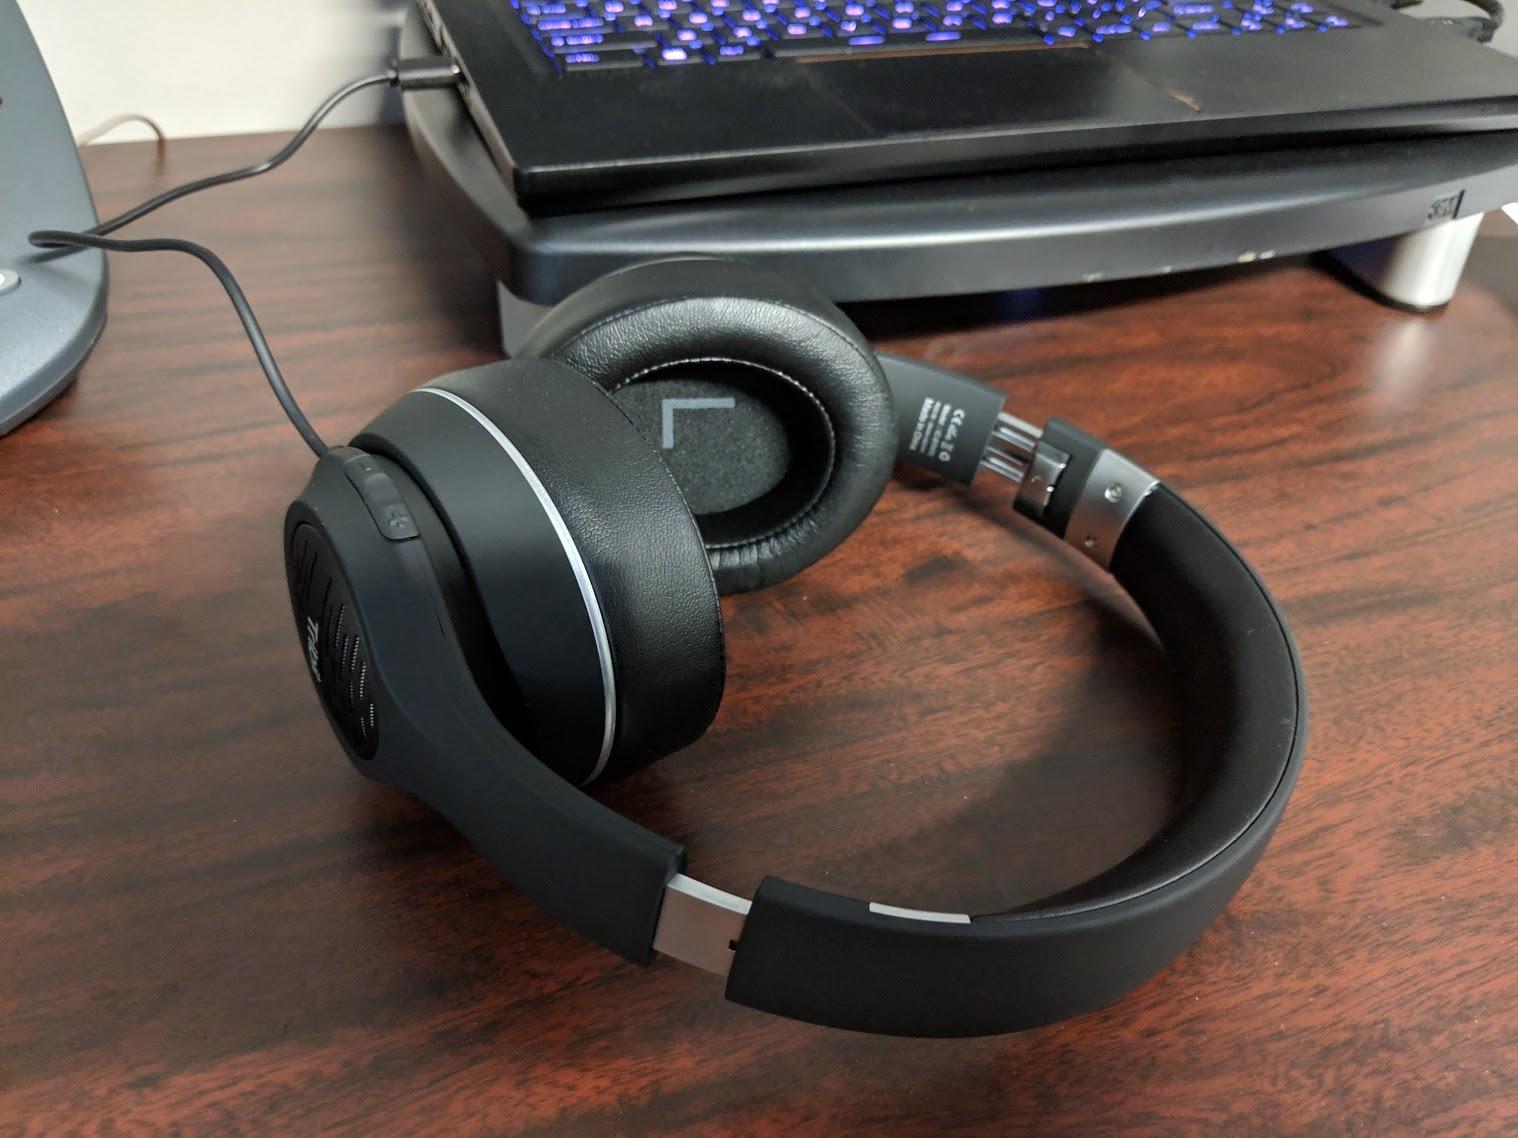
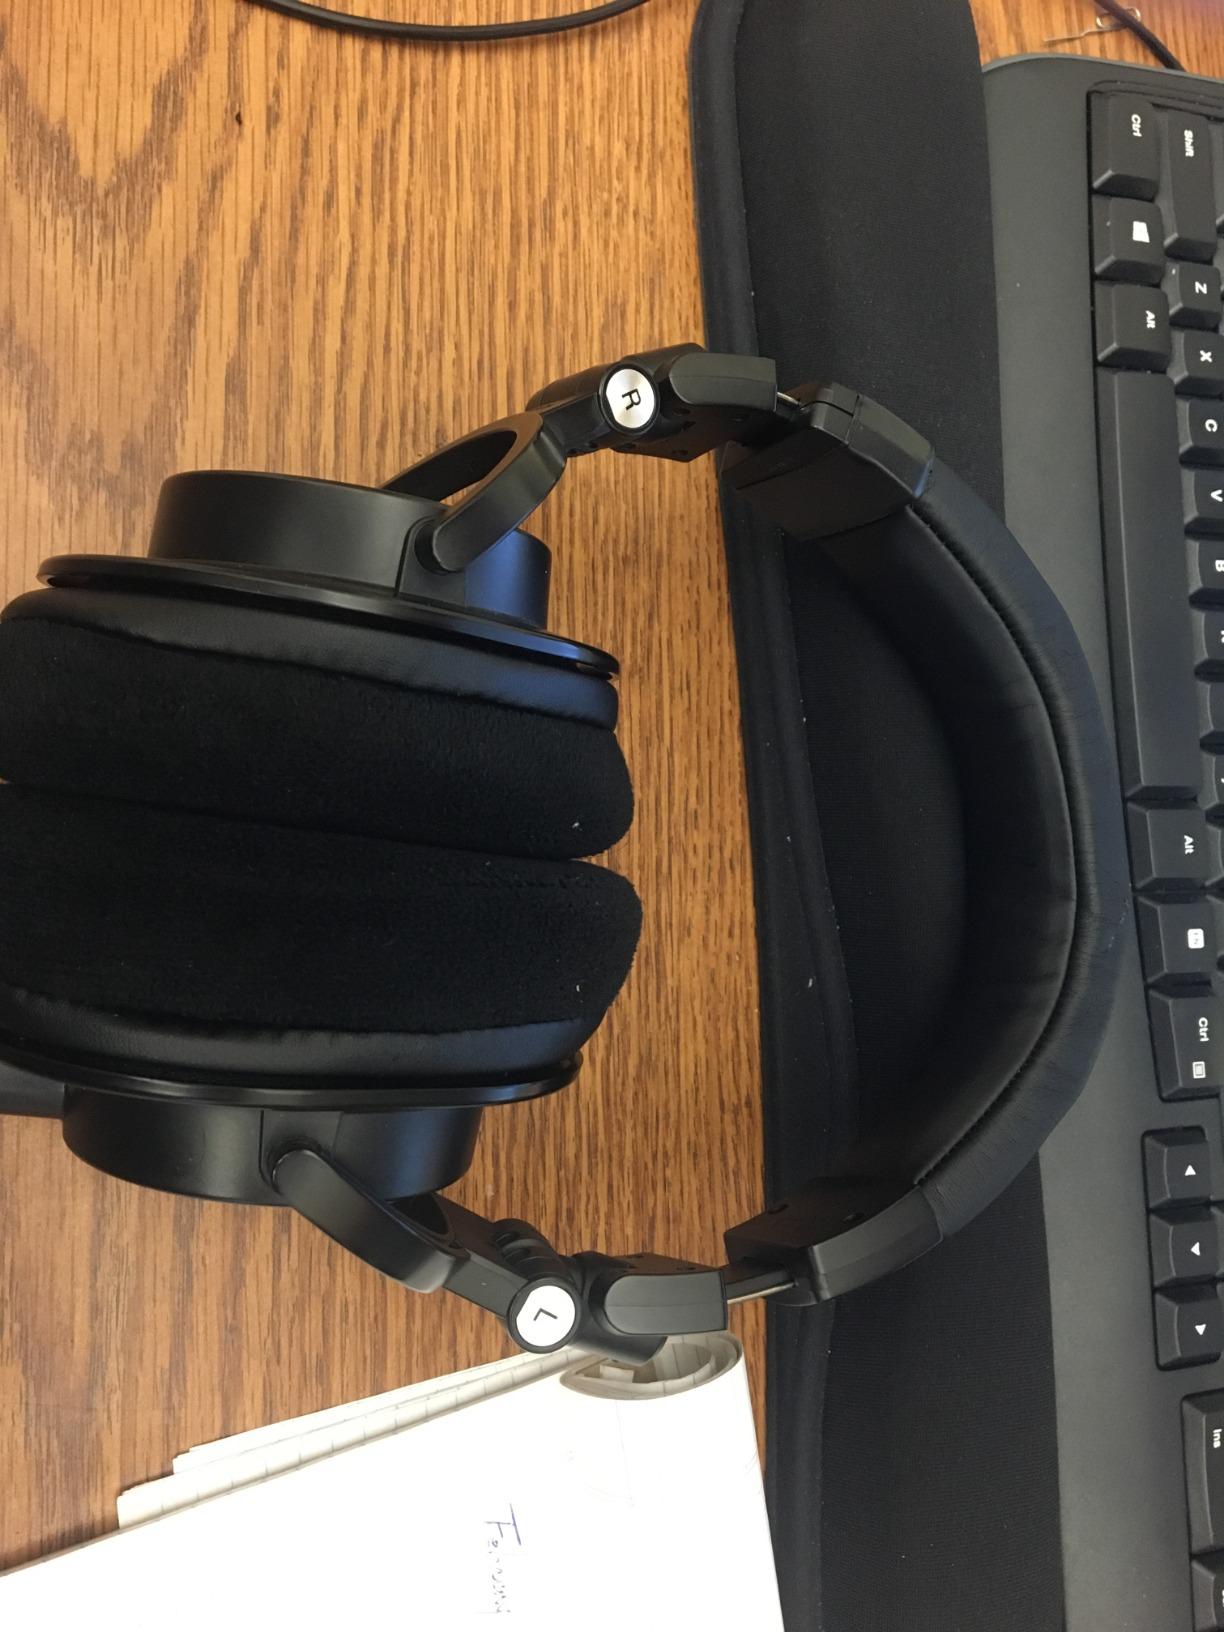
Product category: headphones
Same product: no